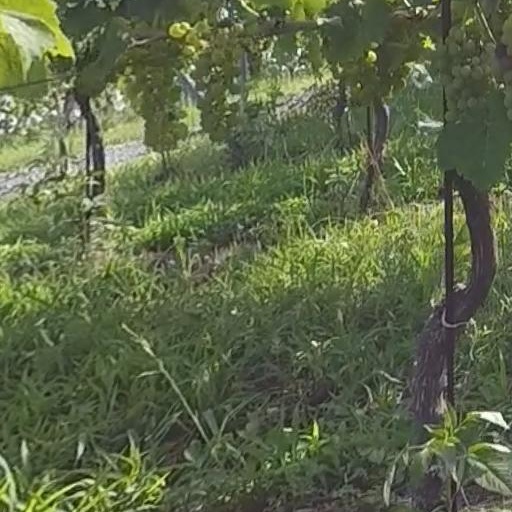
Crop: grape